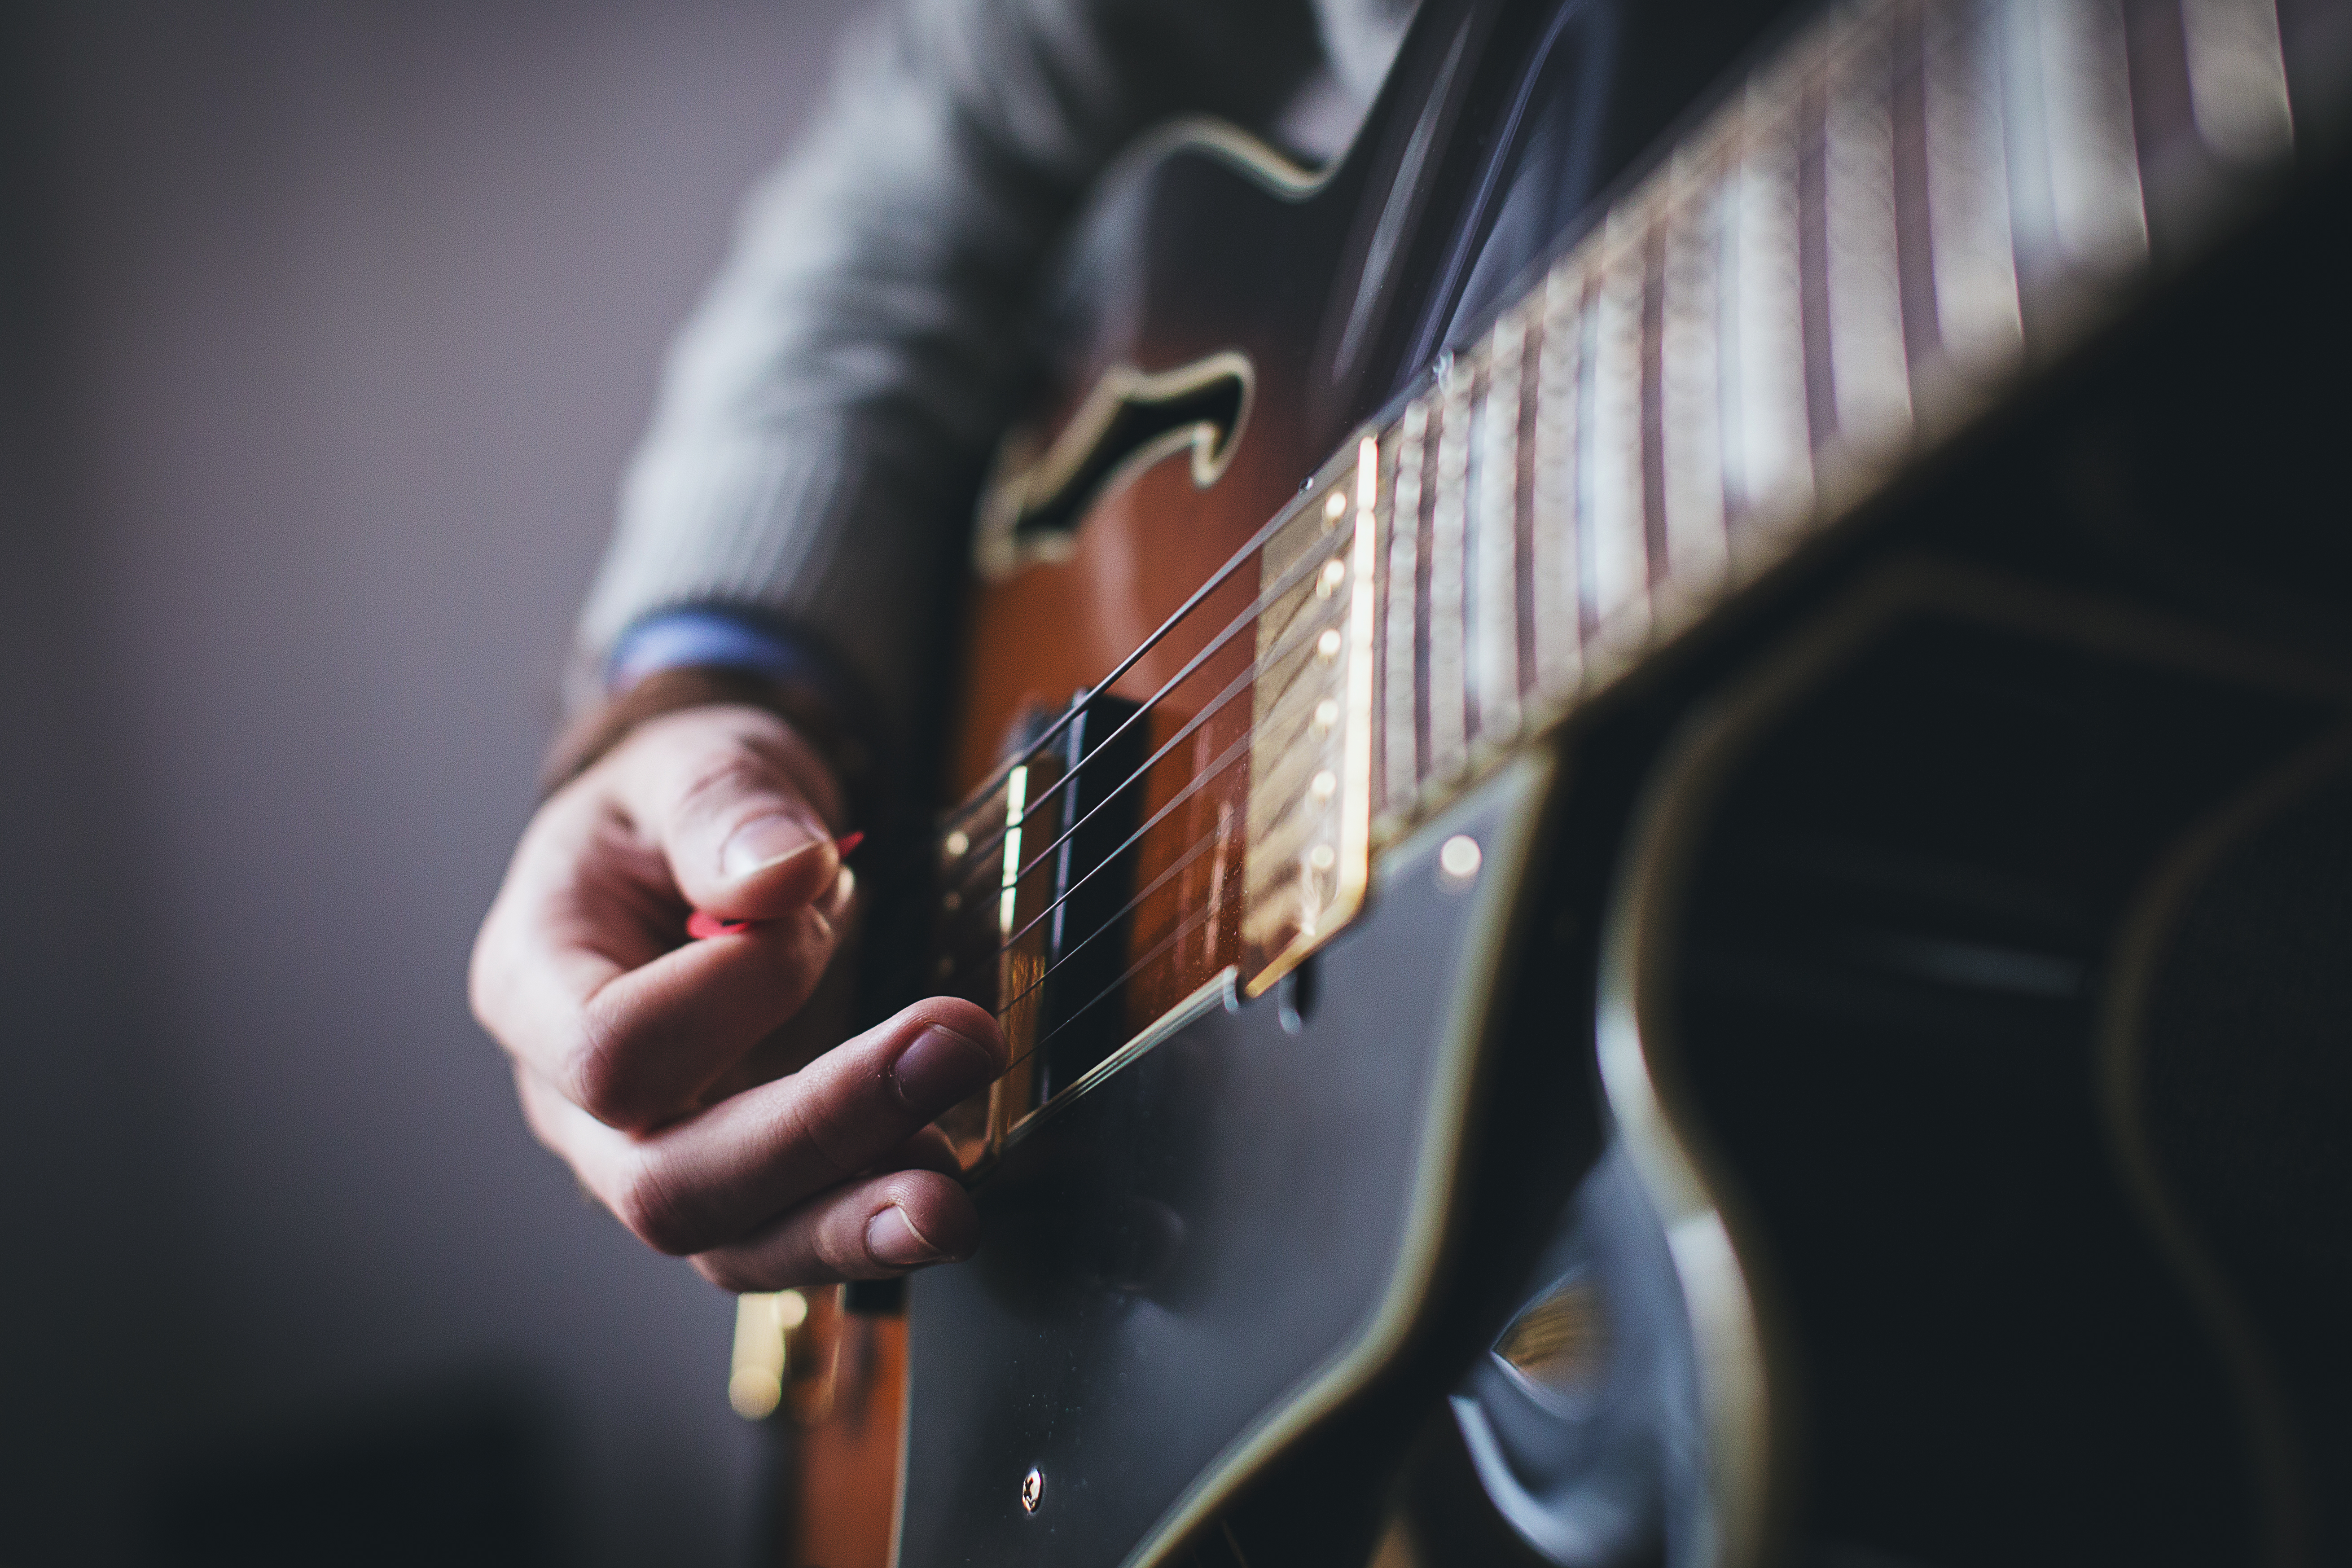
hand, music, guitar, acoustic guitar, musician, black, musical instrument, close up, guitarist, electric, bass guitar, entertainment, e guitar, classical music, string instrument, plucked string instruments